Santa Cruz Bullring

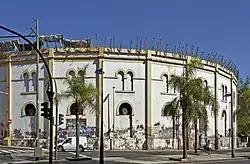
The bullring in 2012

Santa Cruz Bullring is a bullring in Santa Cruz de Tenerife, Spain. Opened in 1893, it hosted its last bullfight in 1983. After being used for a variety of other events it closed in 2003, and is now vacant, with potential plans to redevelop it. It was listed as a Bien de Interés Cultural in 2014.